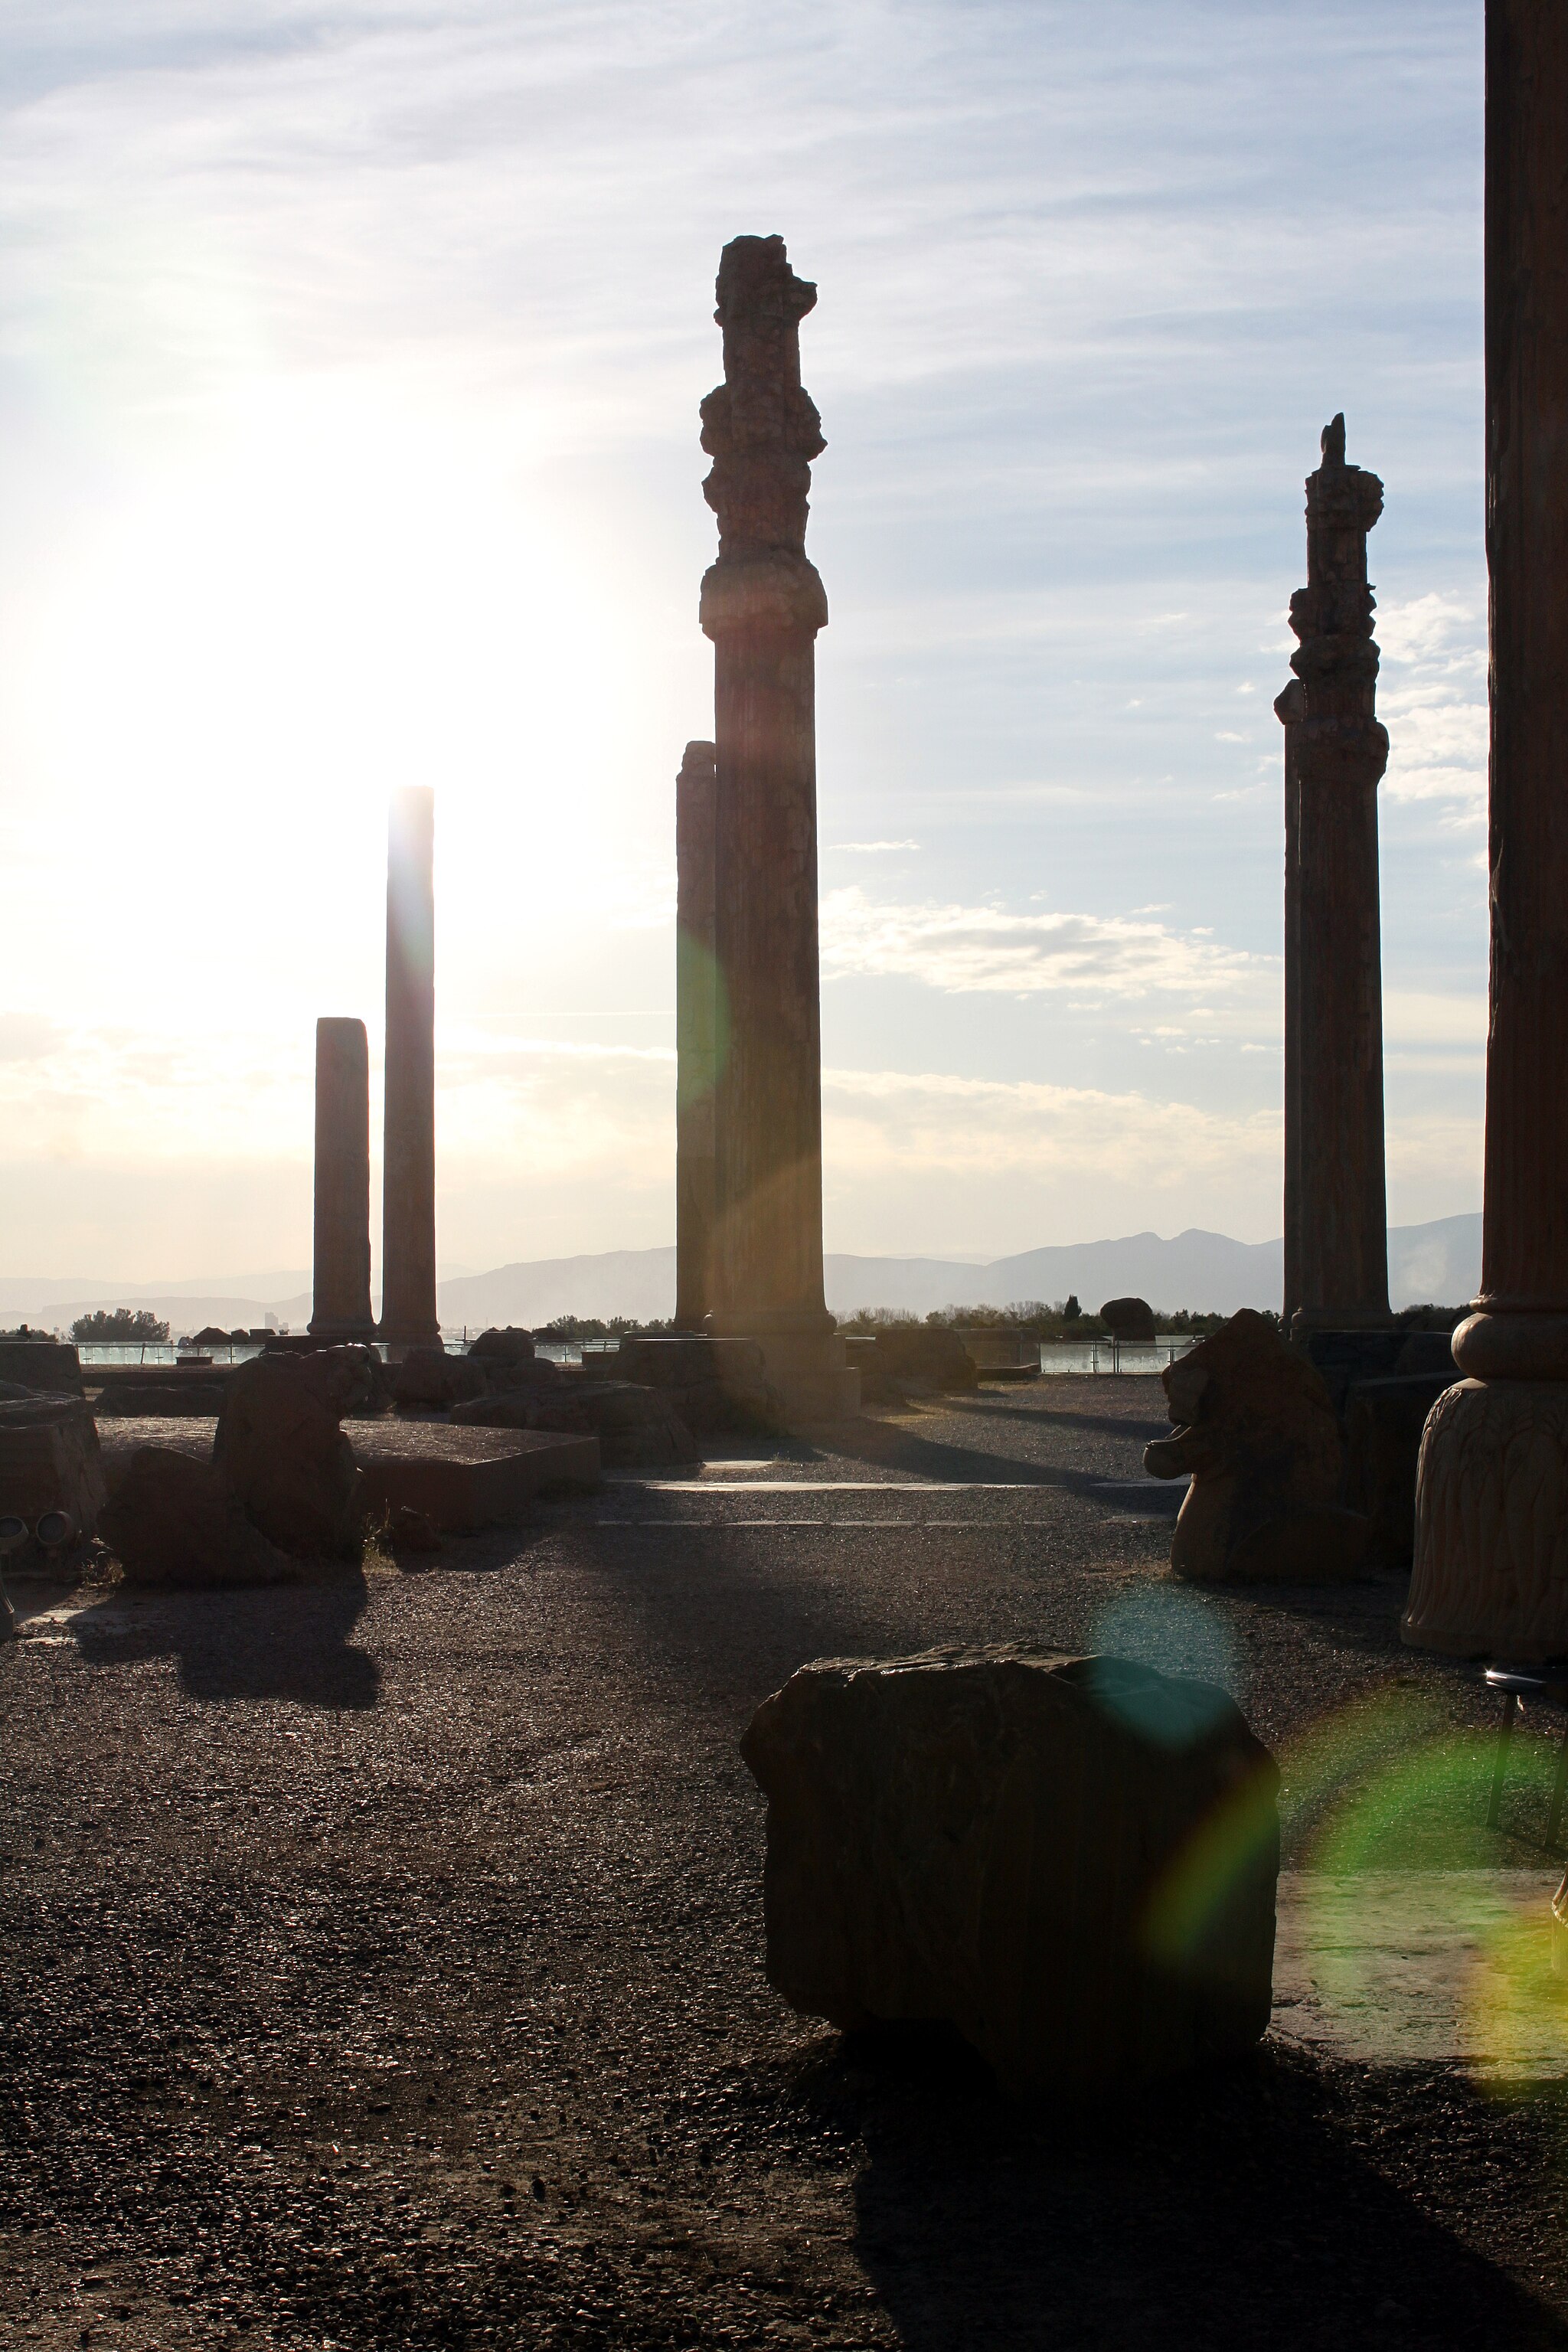
Title: Htt15
Date: 2015-01-09 22:04:15
Categories: Apadana of Persepolis, Self-published work, Cultural heritage monuments in Iran with known IDs, Uploaded via Campaign:wlm-ir, Images from Wiki Loves Monuments in Marvdasht, 2015 in Persepolis